Karkaraly National Park

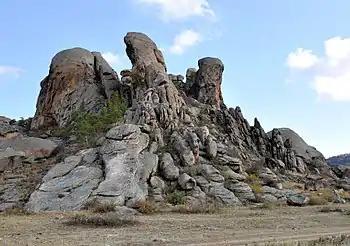

The total area of Karkaraly National Park is 90,323 hectares, of which, 40,341 hectares are forested. The park is divided into three sections: the mountain section, the Karkaraly Range section, and the Kent Range section. The mountain section is 25,576 hectares in size, the Karkaraly section is 23,846 hectares in size, and the Kent section is 40,901 hectares in size.The park has 22,243 hectares where all forms of economic activities are forbidden.